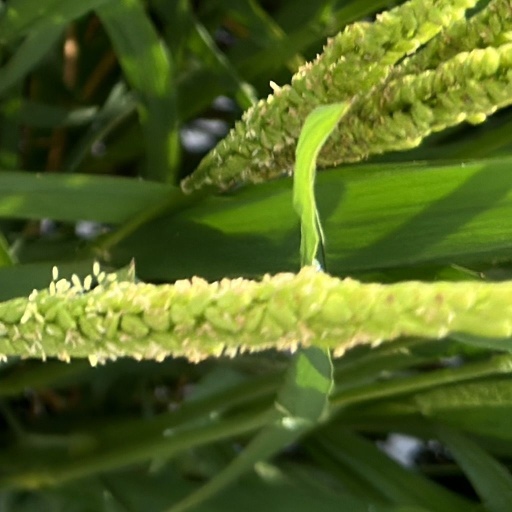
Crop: rice